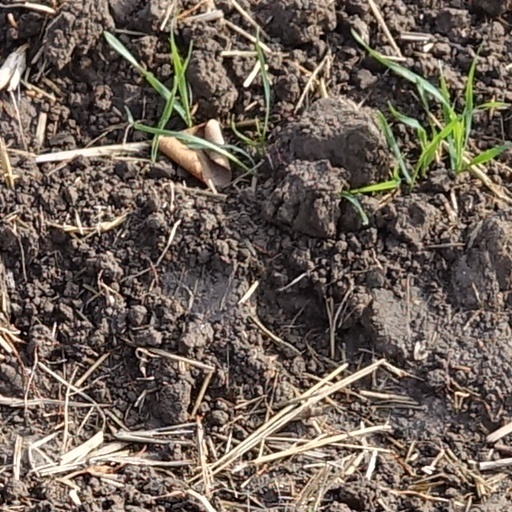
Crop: wheat